Matan, Israel

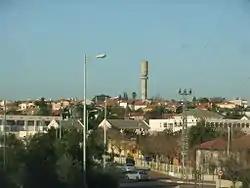

Matan is a community settlement in central Israel. Located near Yarhiv and Nirit, it falls under the jurisdiction of Drom HaSharon Regional Council. In it had a population of .